Juan Perón

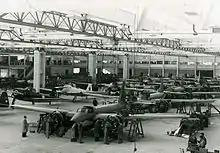
Production line at the state military industries facility, 1950; online since 1927, Perón's budgets modernized and expanded the complex.

Perón modernized the Argentine Armed Forces, particularly its Air Force. Between 1947 and 1950, Argentina manufactured two advanced jet aircraft: Pulqui I (designed by the Argentine engineers Cardehilac, Morchio and Ricciardi with the French engineer Émile Dewoitine, condemned in France in absentia for collaborationism), and Pulqui II, designed by German engineer Kurt Tank. In the test flights, the planes were flown by Lieutenant Edmundo Osvaldo Weiss and Tank, reaching with the Pulqui II. Argentina continued testing the Pulqui II until 1959; in the tests, two pilots lost their lives. The Pulqui project opened the door to two successful Argentinian planes: the IA 58 Pucará and the IA 63 Pampa, manufactured at the Aircraft Factory of Córdoba.